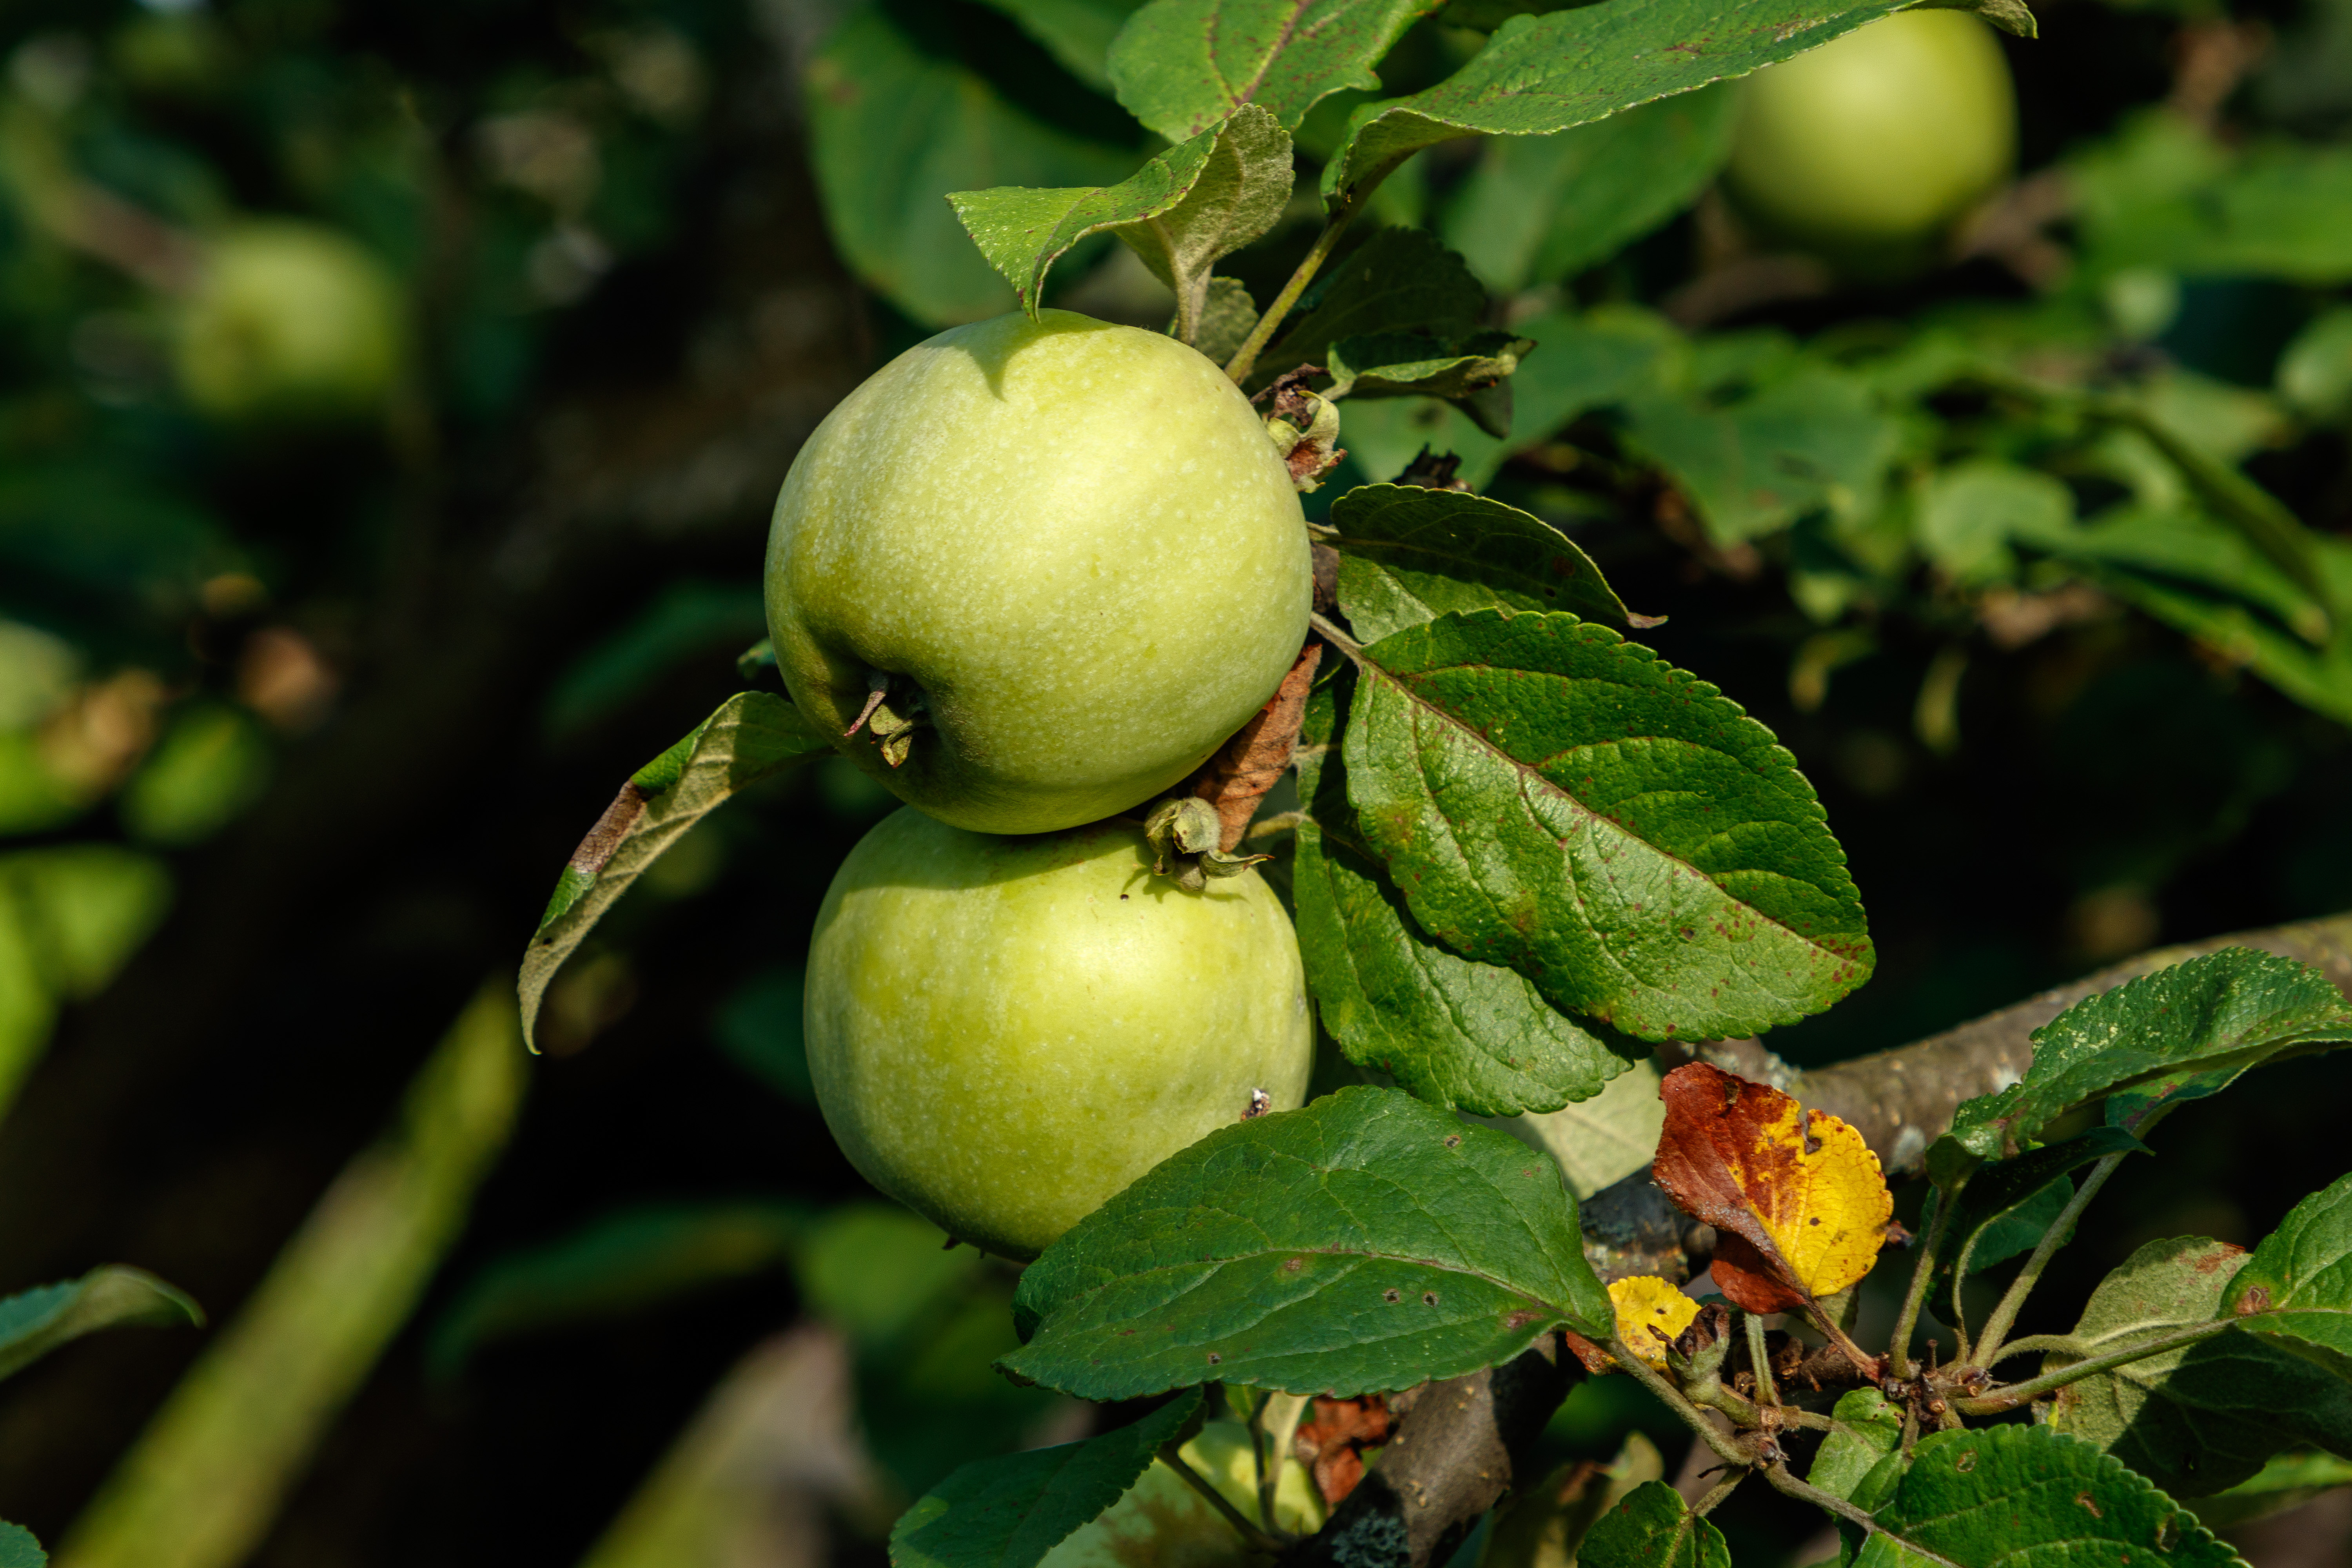
apples, leaves, fruit, green, harvest, vitamins, nutrition, apple, summer, garden, village, bush, plants, nature, fruit tree, produce, woody plant, natural foods, whole food, vegetable, evergreen, plant stem, perennial plant, accessory fruit, bud